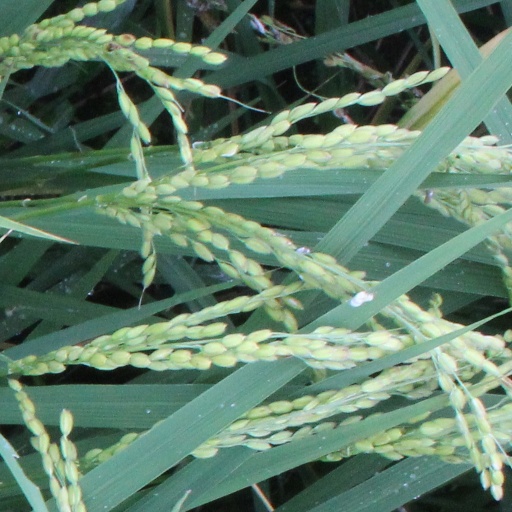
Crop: rice